Palazzo Nasciaro

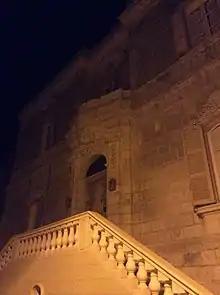
The Palazzo at night

The townhouse, at 31 Triq il-Kbira, is listed as a grade 2 national monument by the Malta Environment and Planning Authority (MEPA). The house was scheduled as it features several original Maltese architectural features, but also because of its history, uniqueness and as it is in an urban conservation area in Naxxar.